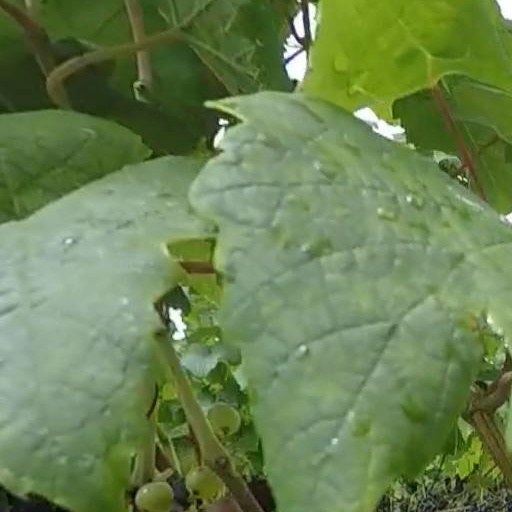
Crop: grape